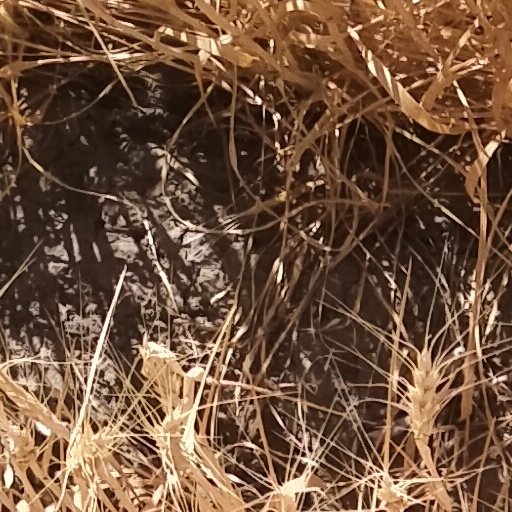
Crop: wheat